Nuan

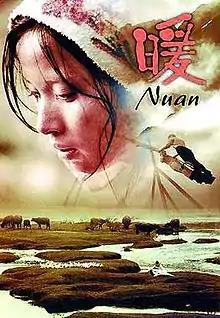

Nuan is a 2003 Chinese film directed by Huo Jianqi. The film won the Grand Prix at the 16th Tokyo International Film Festival. The film is an adaptation of author Mo Yan's short story, "The White Dog and the Swing." The film is set in Maoyuan, a small and ancient village in Jiangxi.